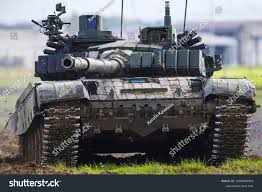
Label: T-72